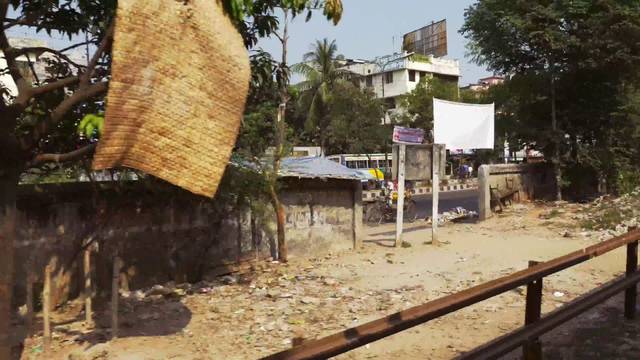
Region: Bangladesh
Coordinates: 23.75, 90.412